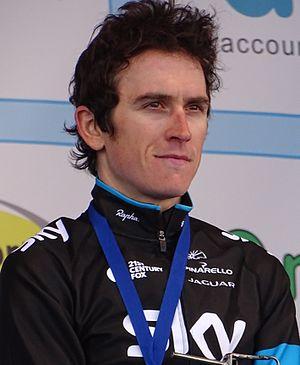
Reportage réalisé le vendredi 27 mars à l'occasion du départ et de l'arrivée du Grand Prix E3 2015 à Harelbeke, Belgique.